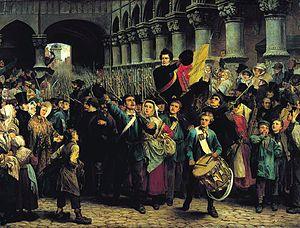
Le départ des volontaires liégeois pour Bruxelles en 1830